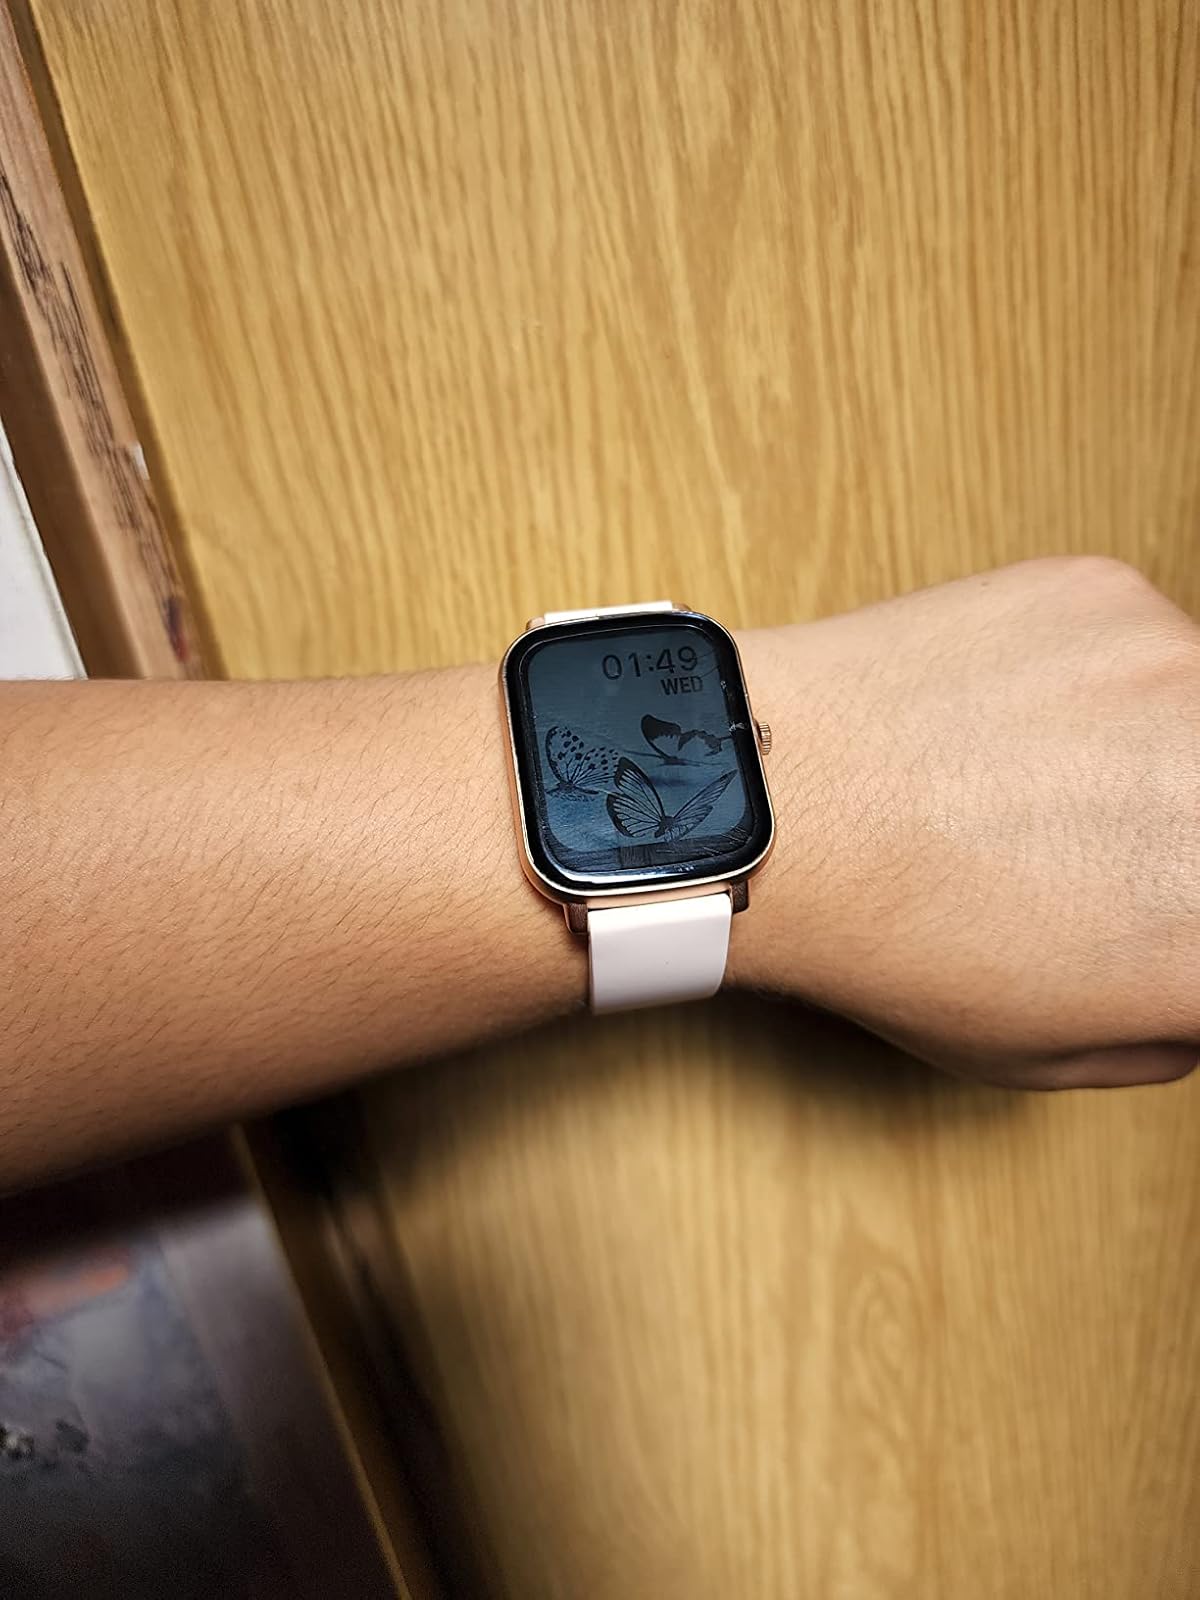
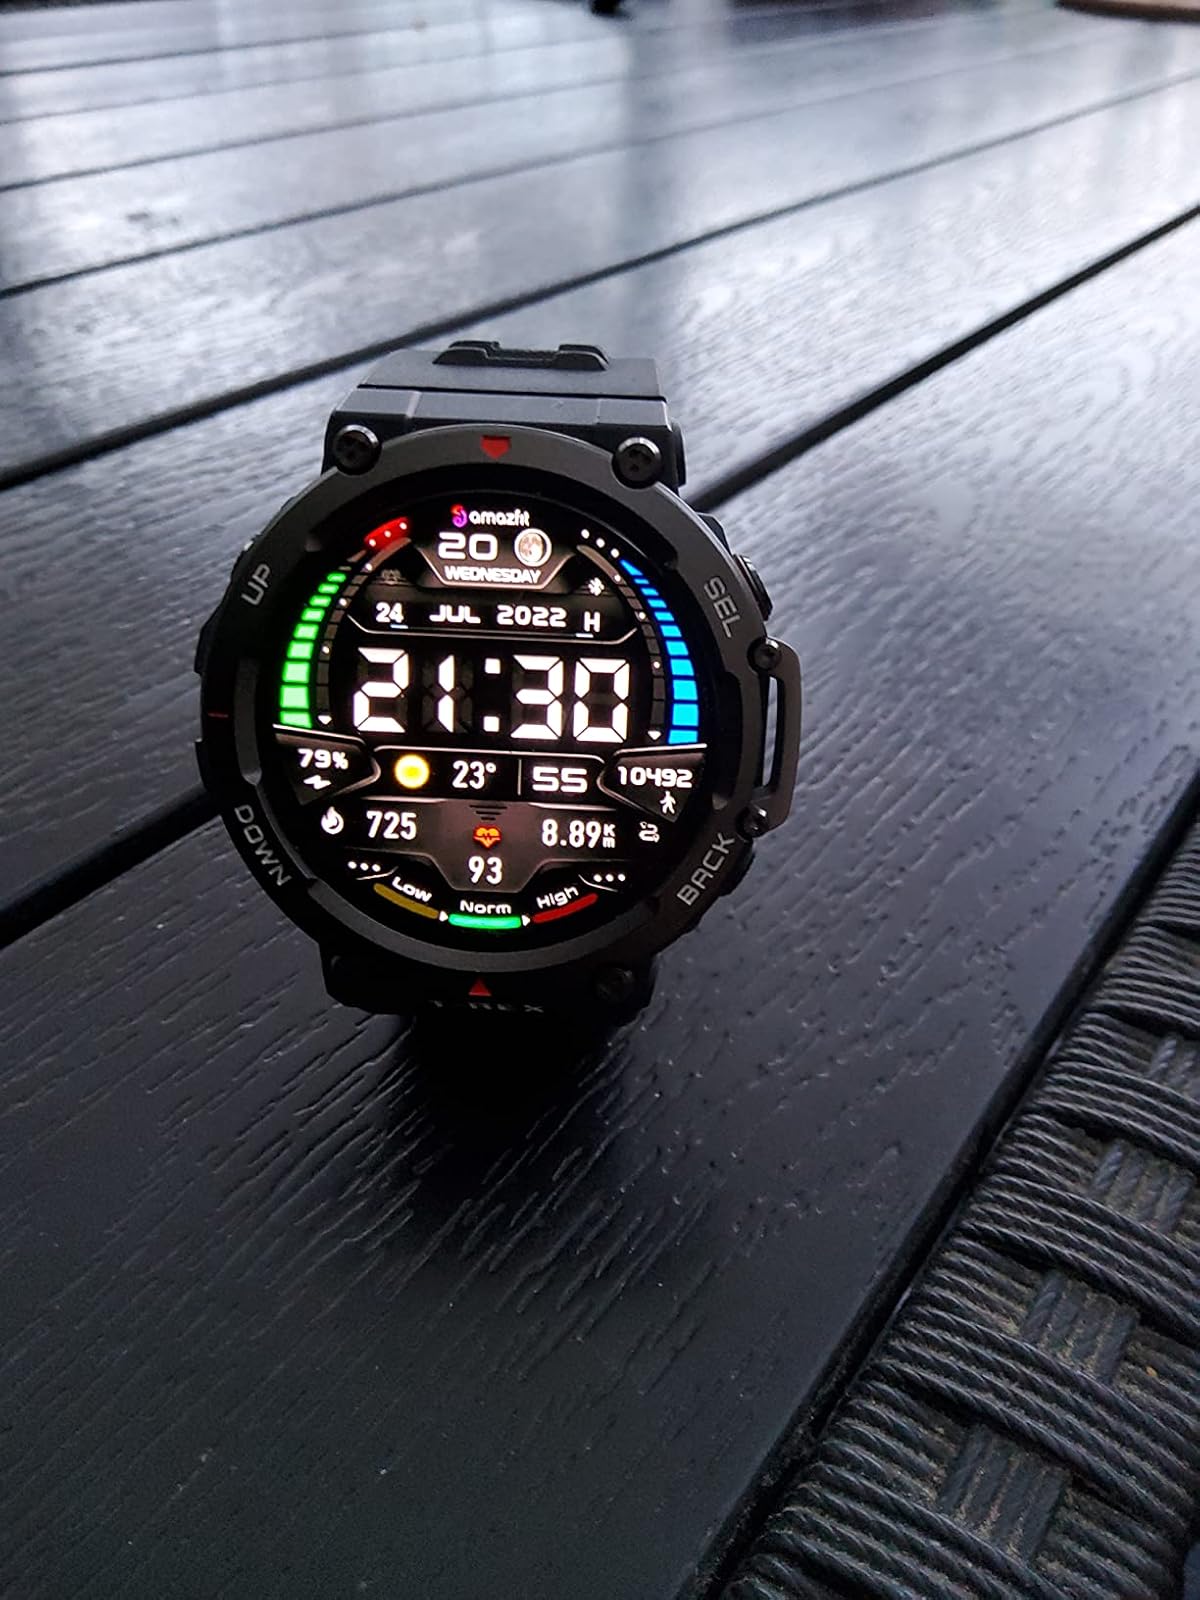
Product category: smartwatch
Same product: no